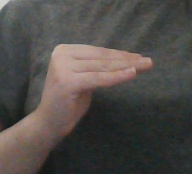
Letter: haa